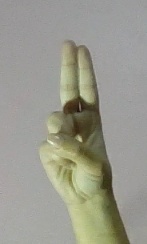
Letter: taa